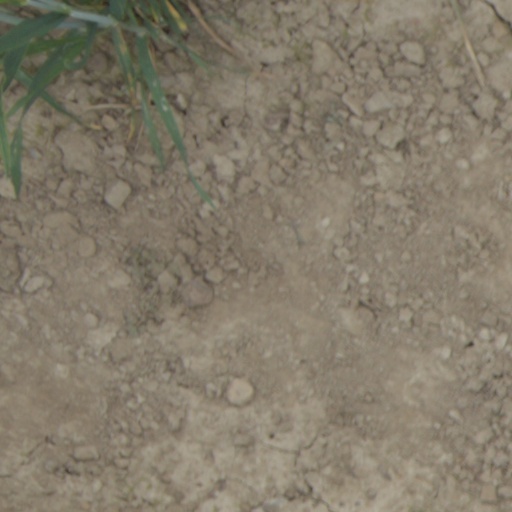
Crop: wheat